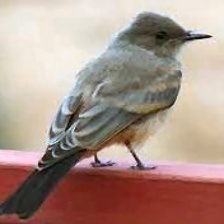
Species: SAYS PHOEBE
Scientific name: SAYORNIS SAYA